Aidy Boothroyd

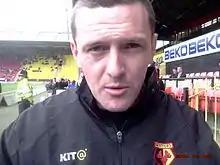
Boothroyd as Watford manager, 2005

Boothroyd was appointed manager of Watford in March 2005 at the age of 34. The board backed their decision despite initial scepticism by Watford fans and the club entered a new era under Boothroyd. He managed to steer the club clear of relegation, with 1–0 victories over Stoke City and Rotherham United.